Turn Hole Tunnel

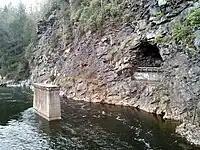
The Turn Hole Tunnel in 2010. Notice the piers still erect in the river.

The tunnel takes its name from the "Turn Hole" in the Lehigh River, a deep eddy where the river makes a turn at the base of a high cliff, known as Moyer's Rock. When the Lehigh and Susquehanna Railroad (a subsidiary of the Lehigh Coal and Navigation Company) extended its line from White Haven to Mauch Chunk (now Jim Thorpe) in 1866, it crossed the Lehigh River at the Turn Hole and tunneled through the face of the cliff, proceeding southward through the gorge. The parallel line of the Lehigh Valley Railroad crossed the river just to the west, but swung around the point of Moyer's Rock instead of tunneling. The Lehigh and Susquehanna was leased to the Central Railroad of New Jersey in 1871.